Professional wrestling

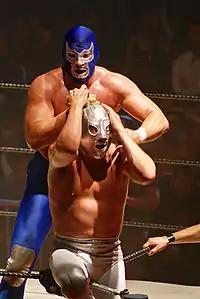
Mexican wrestlers Blue Demon Jr. (in blue) and El Hijo del Santo. Both parents of these performers were two of the early luchadores to have a gimmick. El Santo was known as "El Enmascarado de Plata" (The Silver Masked) and Blue Demon was his long time frenemy

A performer may appear to voluntarily submit by verbally informing the referee (usually used in moves such as the Mexican Surfboard, where all four limbs are incapacitated, making tapping impossible). Since Ken Shamrock popularized it in 1997, a wrestler can indicate a voluntary submission by "tapping out", that is, tapping a free hand against the mat or against an opponent. Submission was initially a large factor in professional wrestling, but following the decline of the submission-oriented catch-as-catch-can style from mainstream professional wrestling, the submission largely faded. Despite this, some wrestlers, such as Chris Jericho, Ric Flair, Bret Hart, Kurt Angle, Ken Shamrock, Dean Malenko, Chris Benoit, Bryan Danielson, and Tazz, became famous for their fictional depictions of winning matches via submission. A wrestler with a signature submission technique is portrayed as better at applying the hold, making it more painful or more difficult to get out of than others, or can be falsely credited as inventing the hold (such as when Tazz popularized the kata ha jime judo choke in pro wrestling as the "Tazzmission").